Riverside and Avondale

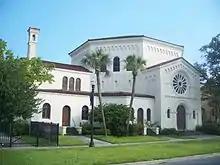
Riverside Church at Park and King in the King Street District

The King Street District originated with Whiteway Corner, a group of commercial buildings at the intersection of King and Park Street built by the Nasrallah brothers beginning in 1927. The Nasrallahs' buildings included a row of street lights, hence the name "White Way". Other notable buildings at this corner are a 1942 Style Moderne structure built for Lane Drug Company by Marsh & Saxelbye, and the 1925 Riverside Church at Park and King (Riverside Baptist Church) Sanctuary, designed by prominent architect Addison Mizner, and the 1950 and 1960 Riverside Church Annex, designed and built in two phases for the church by Marsh & Saxelbye.